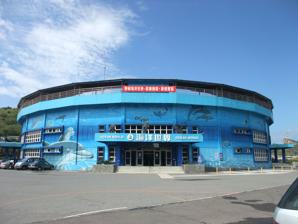
Building: Yehliu Ocean World
Country: Unknown
Year built: 1980
Oceanarium in Wanli, New Taipei, Taiwan Yehliu Ocean World 野柳海洋世界 Location Wanli , New Taipei , Taiwan Coordinates 25°12′19.2″N 121°41′28.2″E / 25.205333°N 121.691167°E / 25.205333; 121.691167 Opened 1980 Theme oceanarium Website Official website (in Chinese) The Yehliu Ocean World ( Chinese : 野柳海洋世界 ; pinyin : Yěliǔ Hǎiyáng Shìjiè ) is an oceanarium in Yehliu Village , Wanli District , New Taipei , Taiwan . History The oceanarium was opened in 1980. On 13 July 2013, the building was hit by surge of waves caused by Typhoon Soulik causing NT$5 million in damage. Architecture The theme park has a seating capacity of 3,500 seats. It also includes a 100 meters long underwater tunnel. Attractions The oceanarium features an aquarium which consists of various sea creatures. Transportation The theme park is accessible by bus from Keelung Station of the Taiwan Railways . [ original research? ] See also List of tourist attractions in Taiwan References